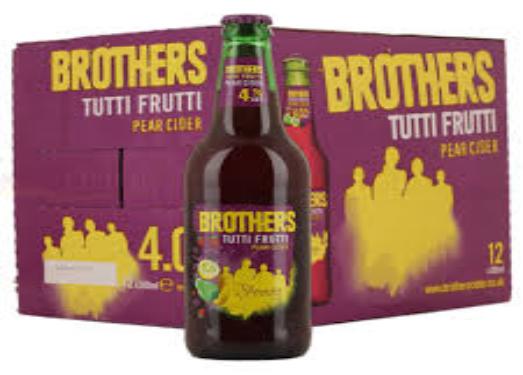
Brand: Brothers Cider
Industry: Food